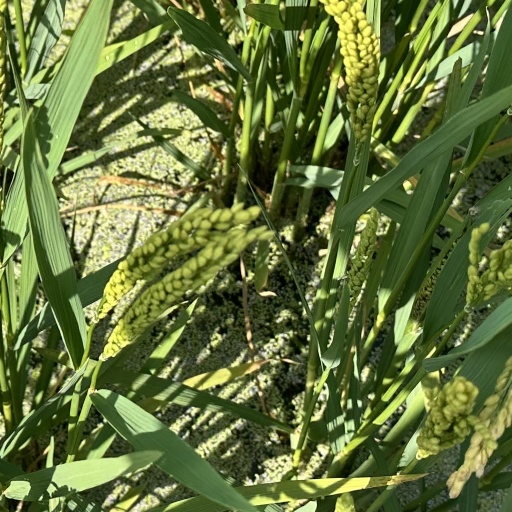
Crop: rice